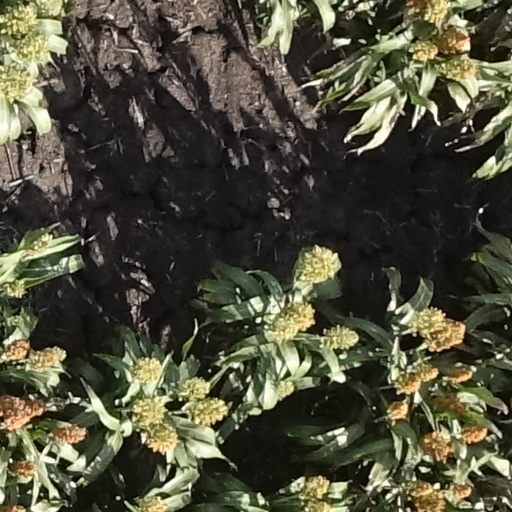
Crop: sorghum